Letov Š-50

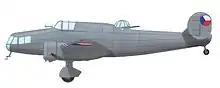
Letov Š.50.1, prototype, autumn 1938

The Š-50 was an all-metal twin-engined low mid-wing monoplane that first flew in 1938. It was powered by two 420 hp (313 kW) Avia Rk.17 radial engines. It had a fixed landing gear and twin fins and rudders. Following the German occupation, development was stopped.